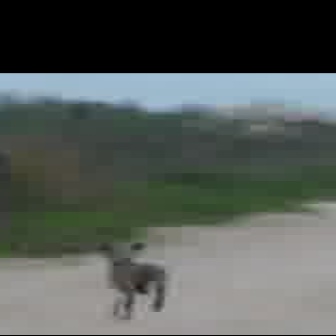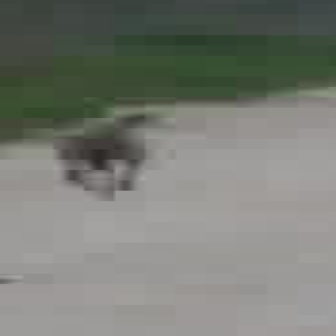
  Please identify the target specified by the bounding box [87,240,166,319] in the first image and locate it in the second image. Return the coordinates in [x_min,y_min,x_max,y_max] format.
Answer: [50,107,145,202]